2008 Bucharest NATO summit

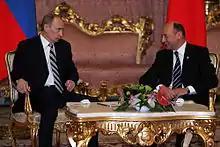
Romanian President Traian Băsescu and Russian President Vladimir Putin, before NATO summit, in Bucharest, on 4 April 2008.

To protect the skies above the summit, Romania launched Operation Noble Endeavor, an effort of the Romanian Air Force to provide air policing missions. On Romania's request, the U.S. Air Force augmented the Romanian forces in the mission. For this task, the USAF activated the 323d Air Expeditionary Wing at Balotești, near Bucharest. The role of the 323d was to direct and coordinate the deployment of American aircraft, as well as support, maintenance, operations and medical personnel across eastern Europe. The deployment included F-15E Strike Eagle fighters at Câmpia Turzii in Romania, and at Graf Ignatievo in Bulgaria, as well as KC-135 Stratotankers at the Budapest International Airport in Hungary.